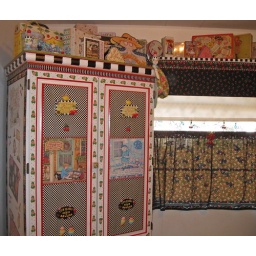
Window in the office with cherry valance and ME tins lining the shelf